The Golden House of Samarkand

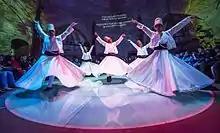
Hodjapasha Culture Center is a beautifully restored Ottoman hamam (Turkish bath) in Istanbul's Sirkeci district now used for performances of the Mevlevi (whirling dervish) sema.

But Corto is quickly overtaken by reality when Italian troops spot his night walk. As he tries to escape them, he is called by a mysterious man who leads him to a secret meeting. The sailor is confused by the participants with a man named Timur Chevket, a leader of a Turanist movement, who is as alike as two peas in a pod. To preserve his life, he decides to pull the wool over their eyes. Commander Bahiar recounts recent events: General Enver Pasha, ousted by Mustafa Kemal Atatürk (now president of Turkey), wants to regain his place. To reach this goal, he broke with the Bolsheviks and joined the anti-communist Muslims. His aim is to create a great state unifying the Turkish peoples, from Turkey to western China. Bahiar gives an appointment to Chevket/Corto in Adana (in Cilicia, Turkey) and, together, they will go to Turkestan. The sailor is forced to agree and, after the meeting, shows a clean pair of heels. But he is notwithstanding caught by the Italian troops, who lead him to the Carabinieri captain, Antonio Sorrentino. Corto has already met him in Venice in the story "The Angel in the Window to the Orient" (in the volume "Celtic Tales").